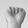
ASL letter: A